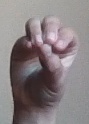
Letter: ha